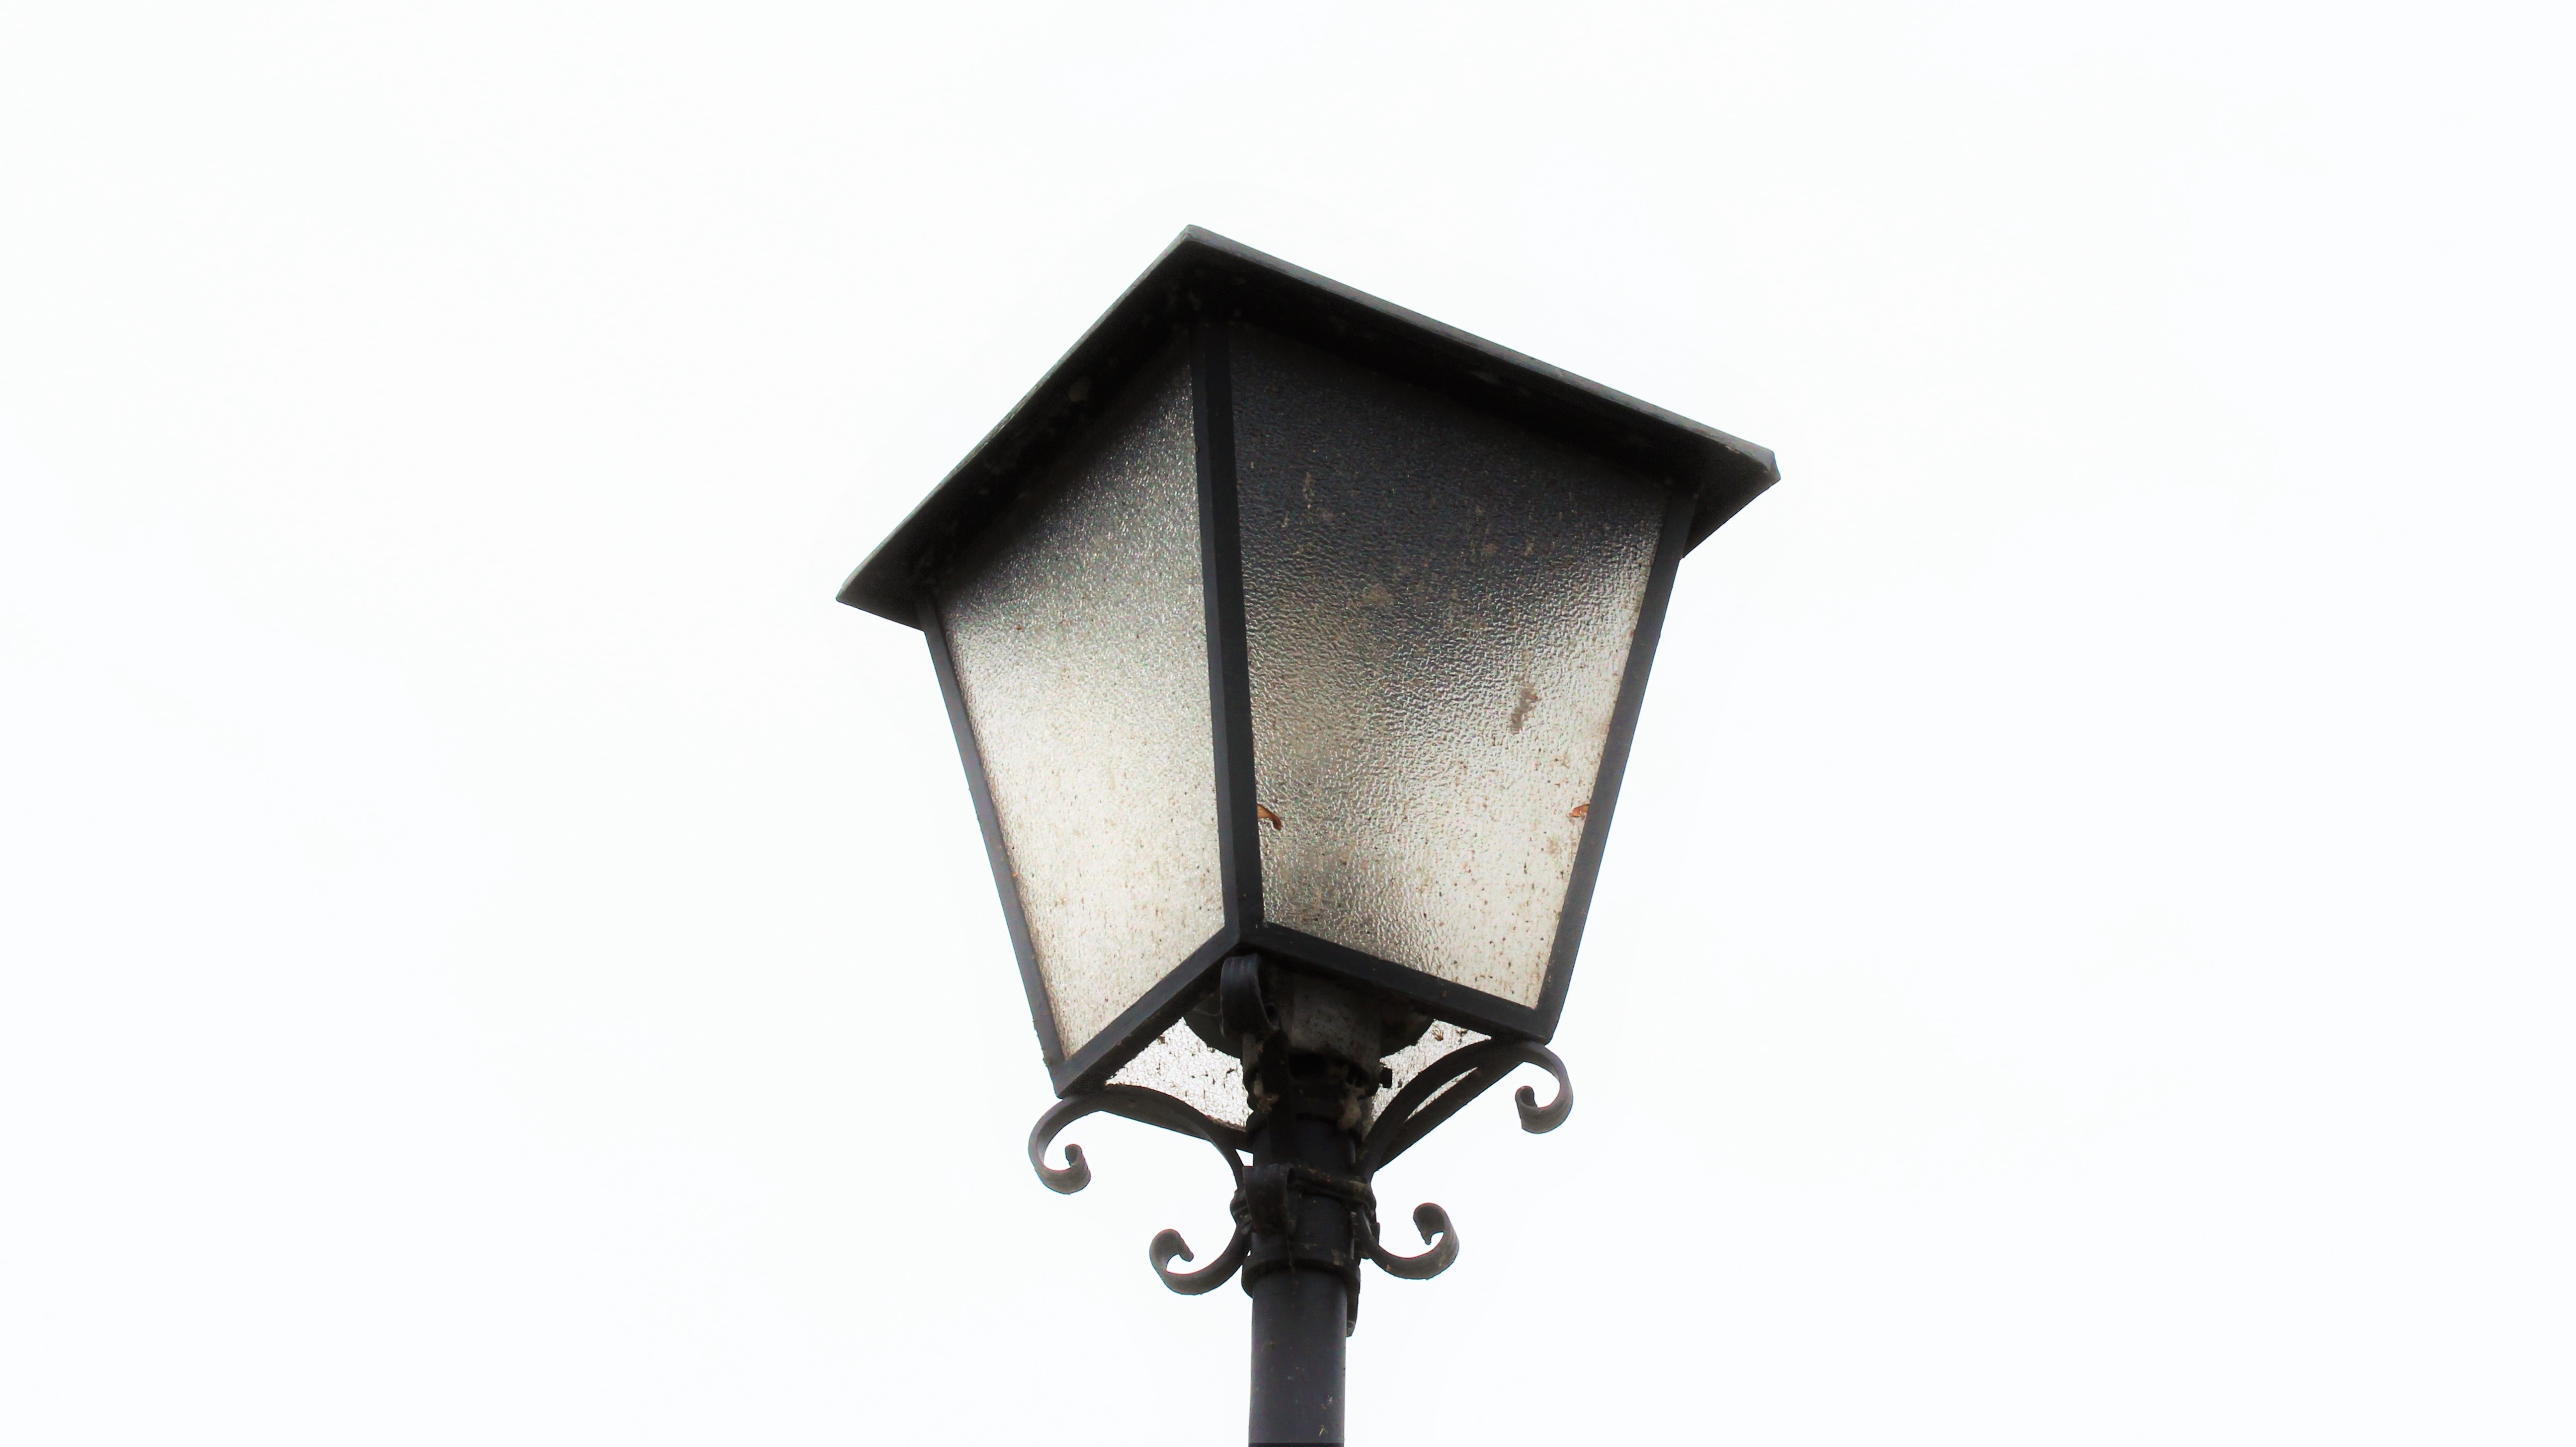
light, road, night, perspective, lantern, street light, lamp, light bulb, lighting, decor, product, bright, light fixture, hell, light beam, artfully, sconce